Matsumoto Kazu

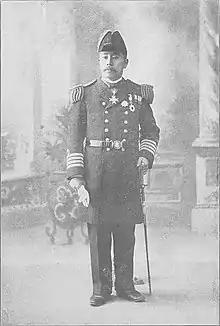
Matsumoto as captain (1899-1905)

was a vice admiral in the Imperial Japanese Navy, noted for his role in the Siemens scandal.